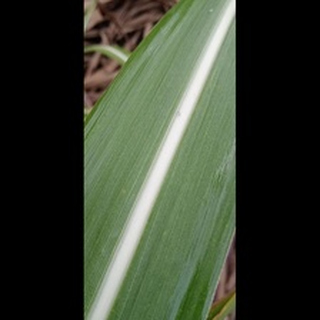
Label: healthy_sugarcane